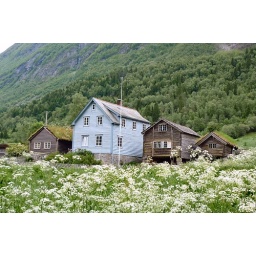
More cute houses in Olden, with grass on some roofs.